Franciscan Sisters of Perpetual Adoration

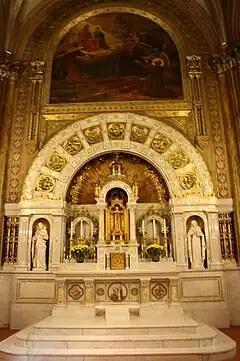
Maria Angelorum Chapel

The congregation is named for its practice of perpetual prayer. The community initiated the practice of Perpetual Adoration in 1878. At least two Sisters would pray at all times in the congregation's adoration chapel, with sisters rotating through one-hour shifts. Due to declining numbers of sisters, volunteers were asked to participate in these shifts beginning in 1997. This practice continued until 2020, when overnight prayer ceased, and the ritual was consolidated to a 6 a.m. to 10 p.m. schedule. Of the change, Sister McKenzie stated that, "the sisters and prayer partners will continue adoration in the Adoration Chapel to the extent possible, and by definition of perpetual repeated continuously even though interrupted for portions of time." The practice officially ended on Ash Wednesday, February 26, 2020, at which point perpetual prayer had been maintained without interruption for 141 years. Prayer requests continue to be complied each week, which the sisters then assemble into a pamphlet of names and intentions for prayer.